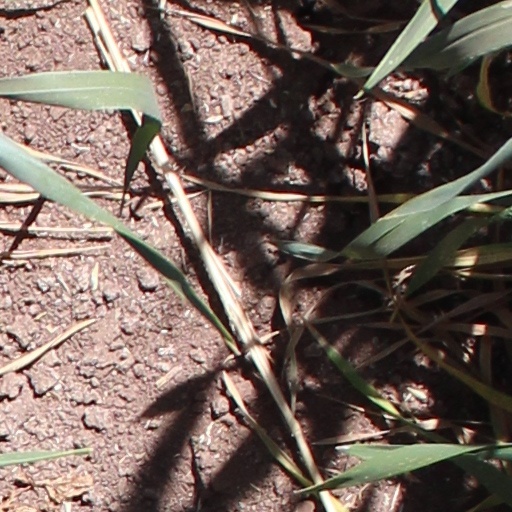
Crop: wheat